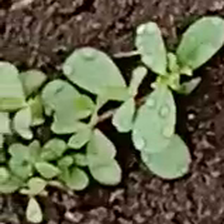
Weed species: Graceful_Sandmart_(Euphorbia hypericifolia)